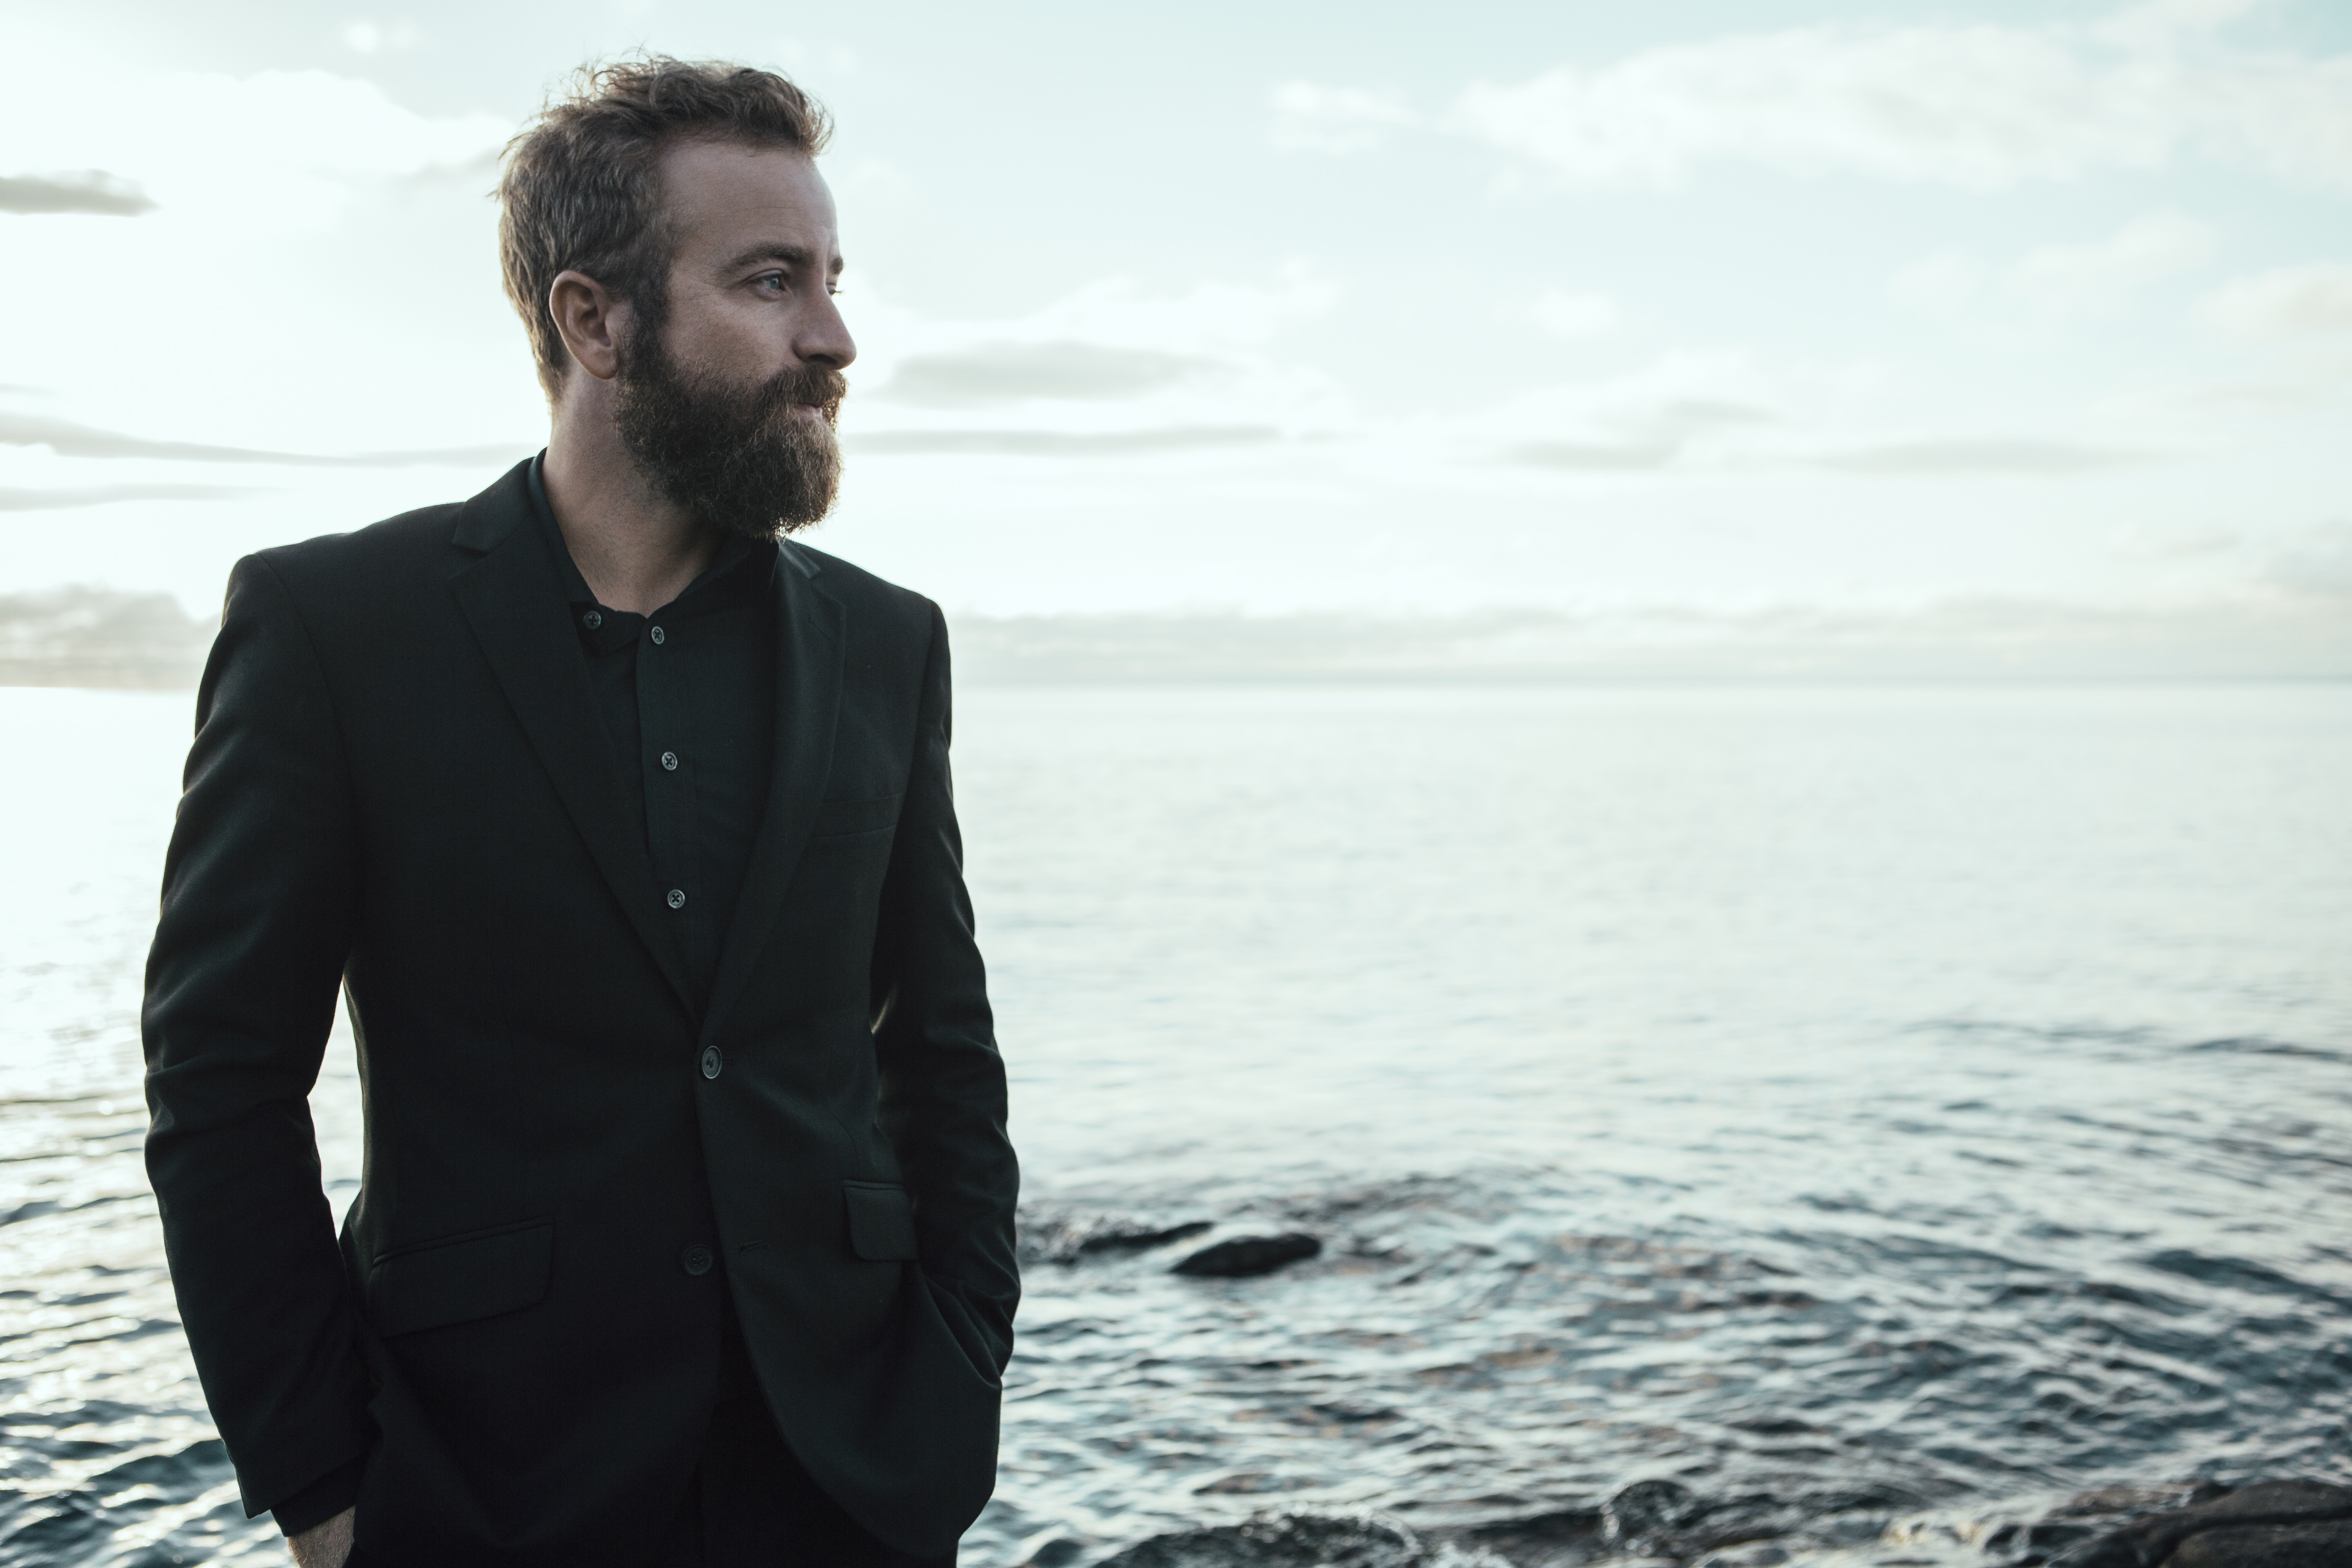
Gender: men